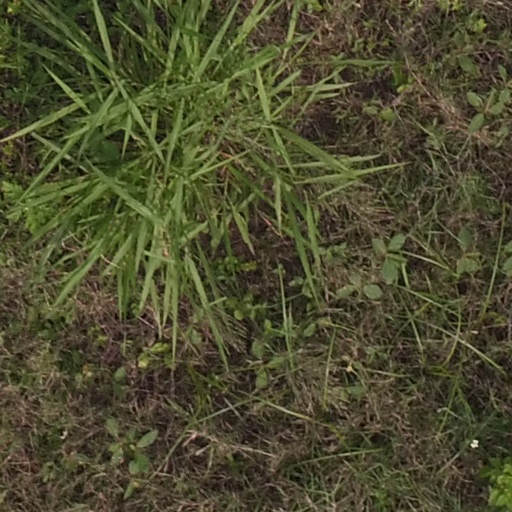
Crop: maize; corn